Leighton Baines

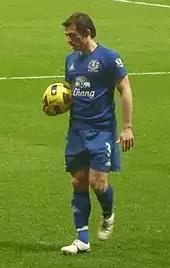
Baines playing for Everton in 2011

Baines scored five times during 2011–12, four of which were penalties. He reached 99 consecutive league matches before ending his season early due to injury. His performance at left back was deemed impressive enough to be named in the PFA's Premier League Team of the Year in 2012, the first Everton player to do so for 22 years since Neville Southall in 1989–90.